Count of Toulouse

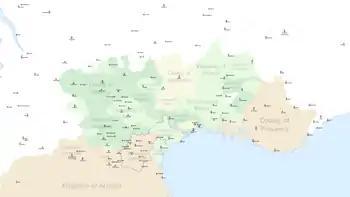
Political map of the Languedoc under rule of the House of Toulouse on the eve of the Albigensian Crusade

In 1271,Toulouse passed to the Crown of France, by the Treaty of Meaux, 1229.